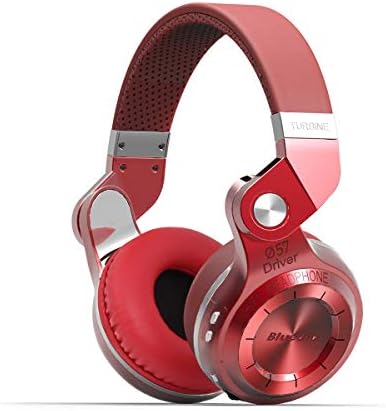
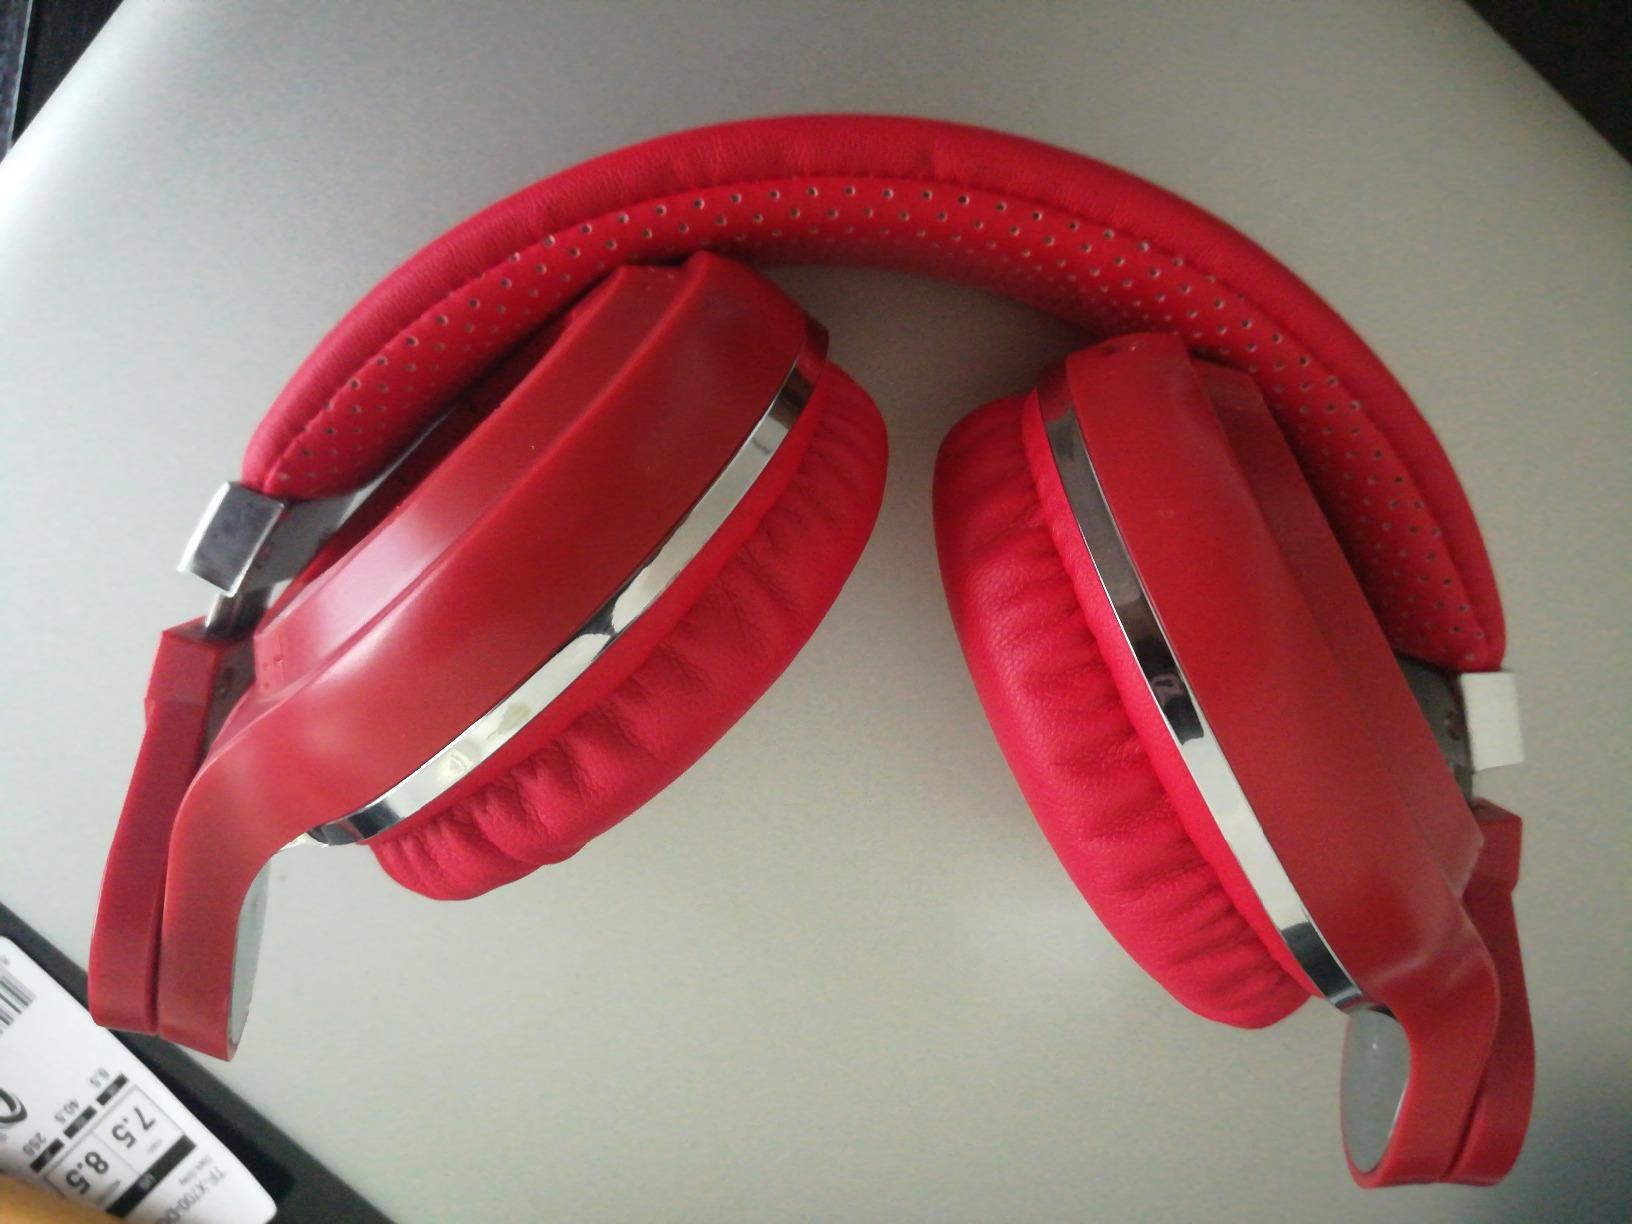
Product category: headphones
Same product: yes